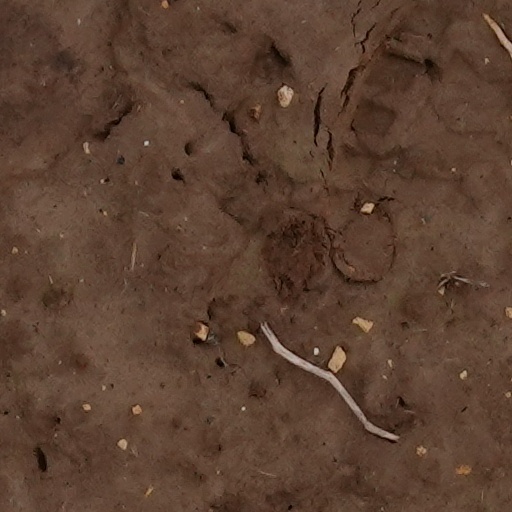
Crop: wheat